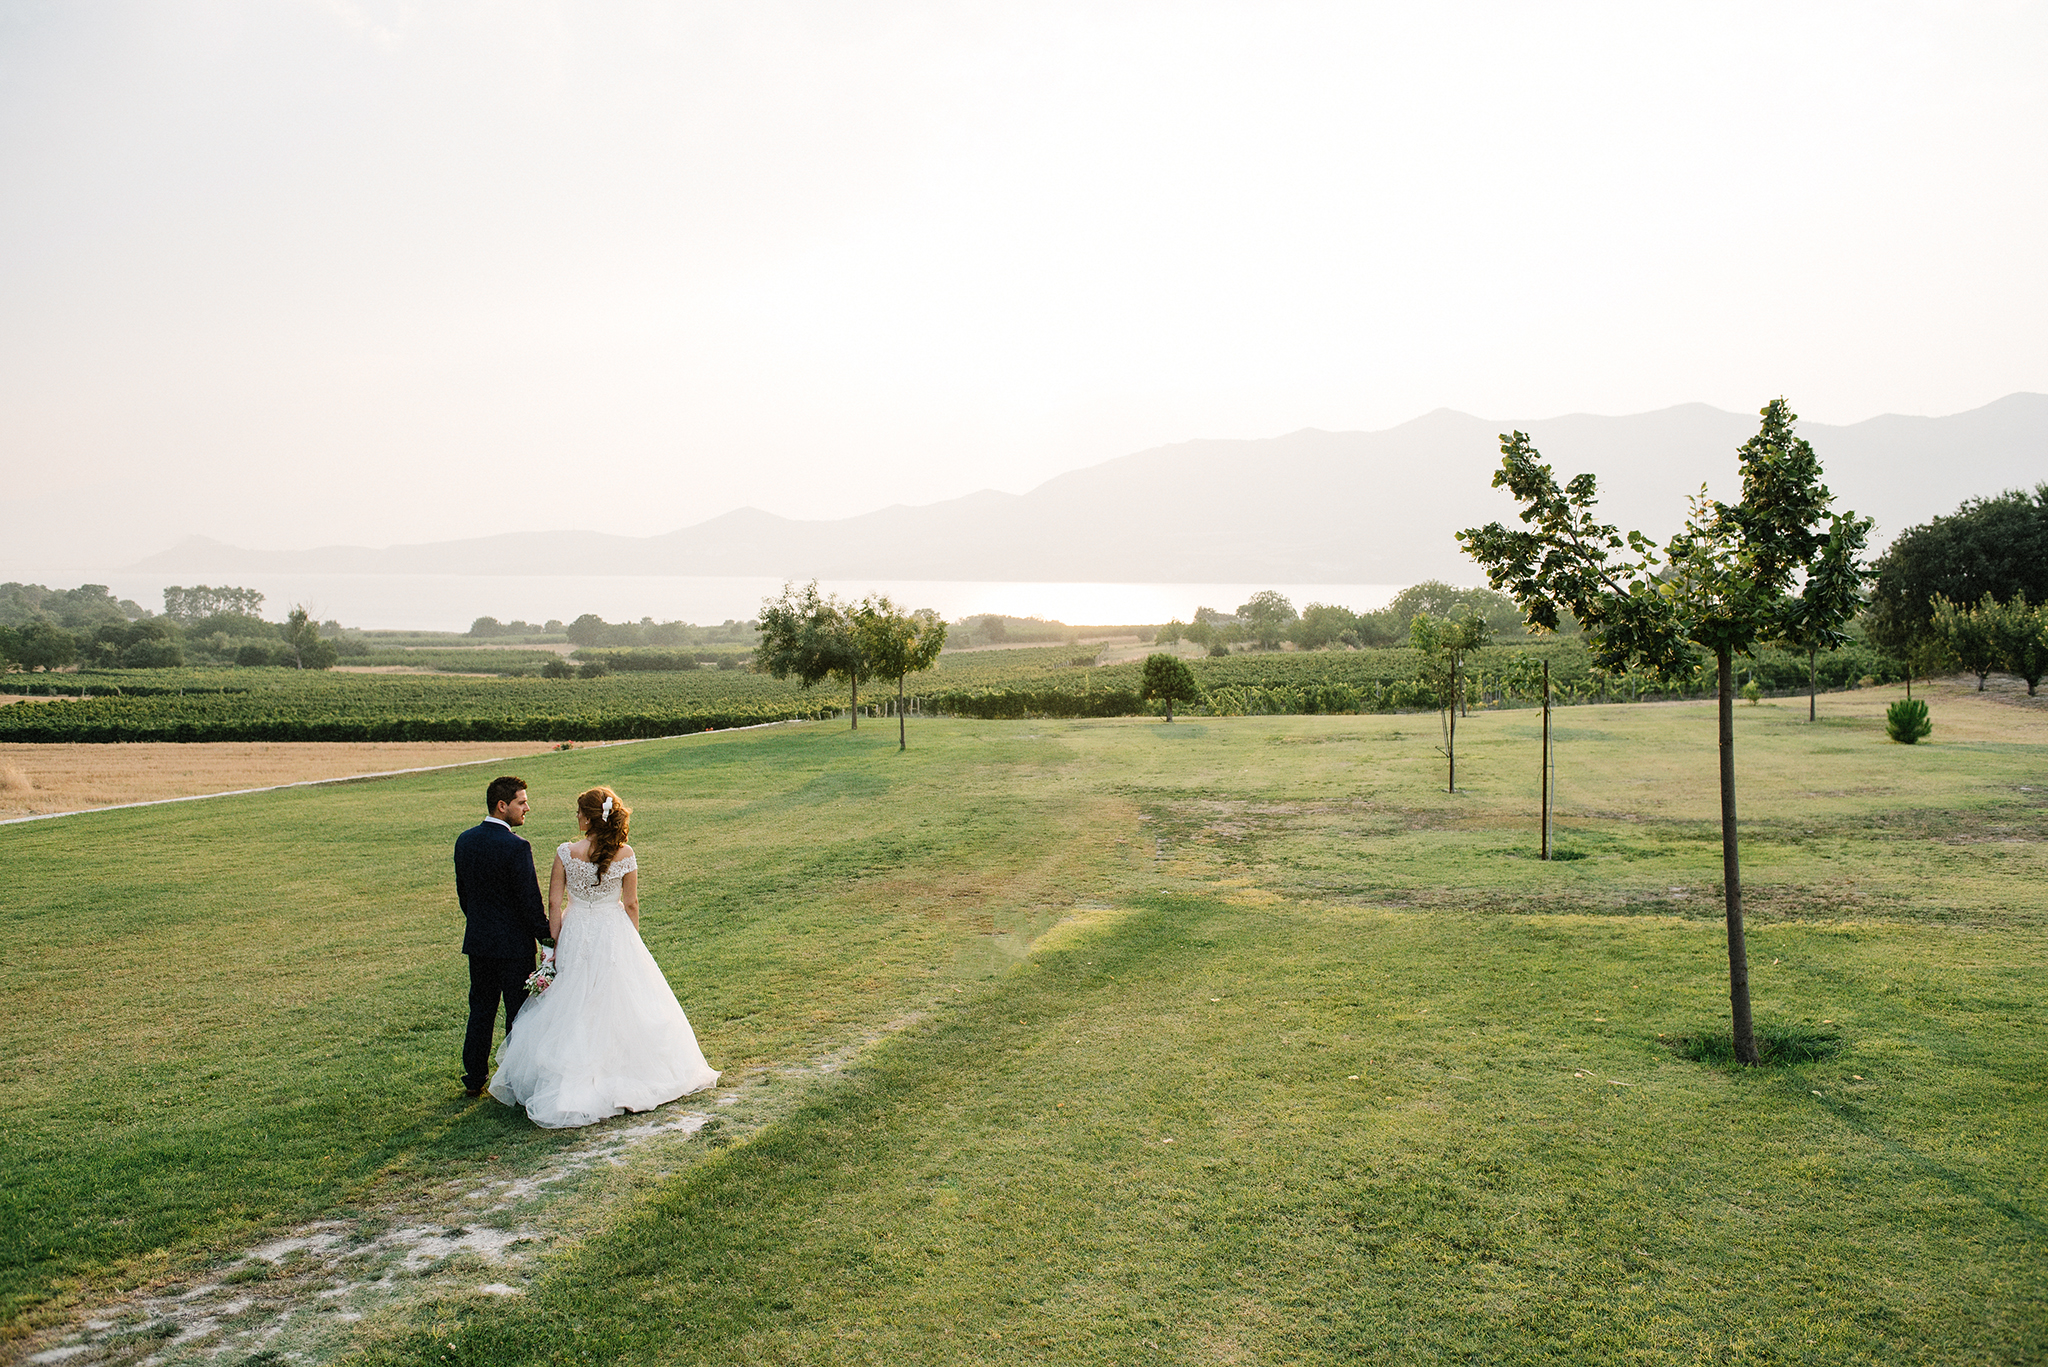
field, farm, meadow, couple, wedding, bride, groom, cool image, greece, weddingingreece, greekwedding, kozani, nikoskoutoulas, velventos, rural area